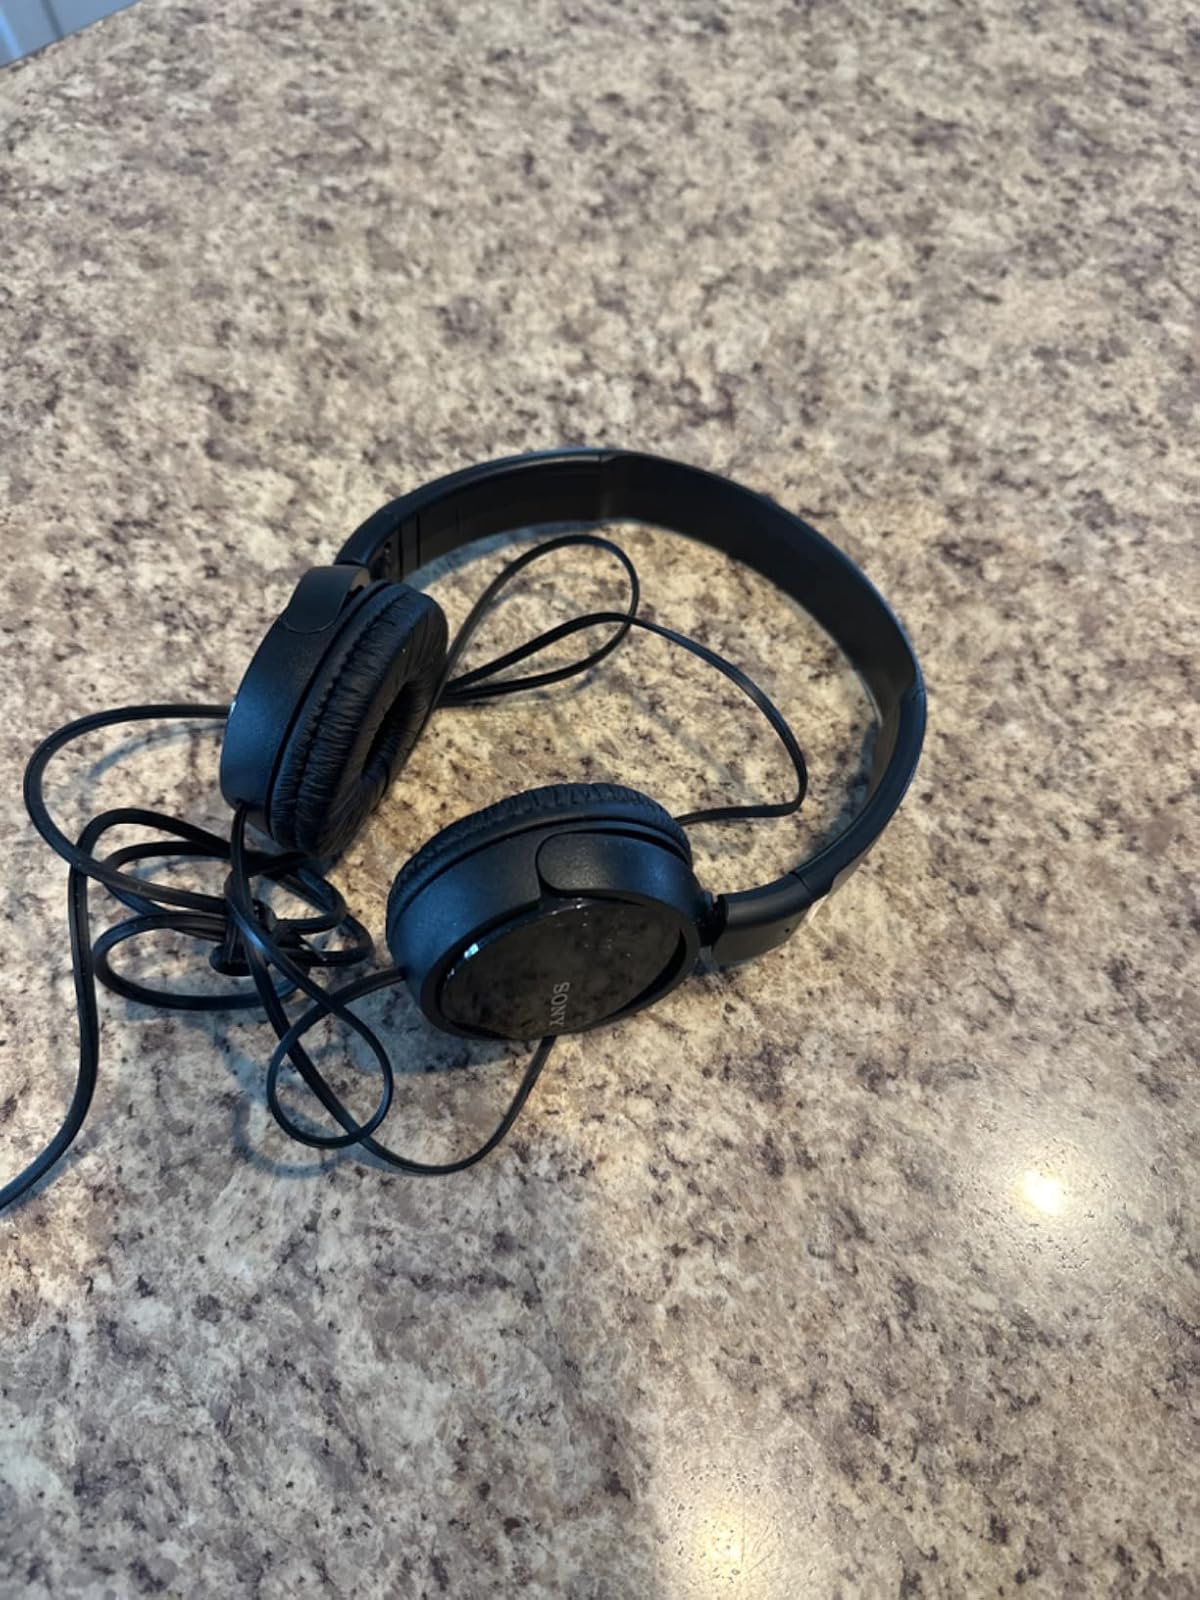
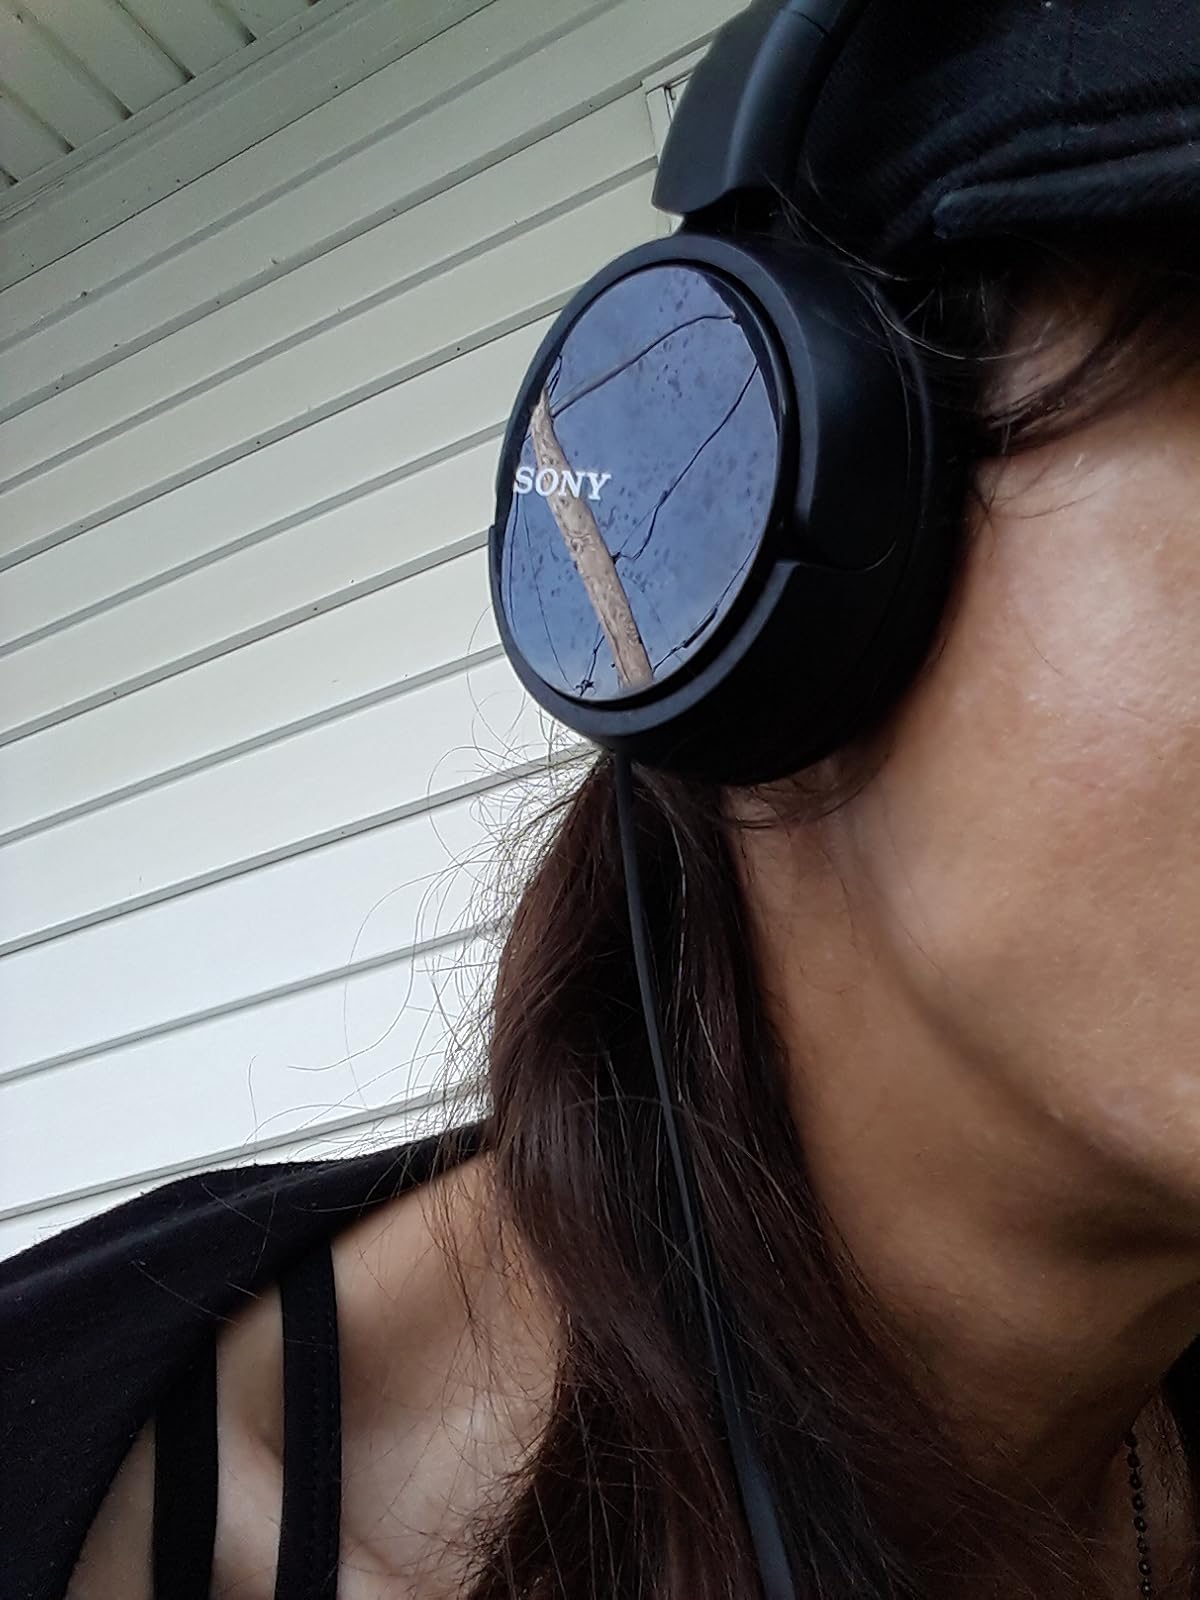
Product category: headphones
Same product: yes